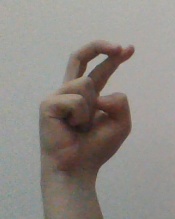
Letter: zay